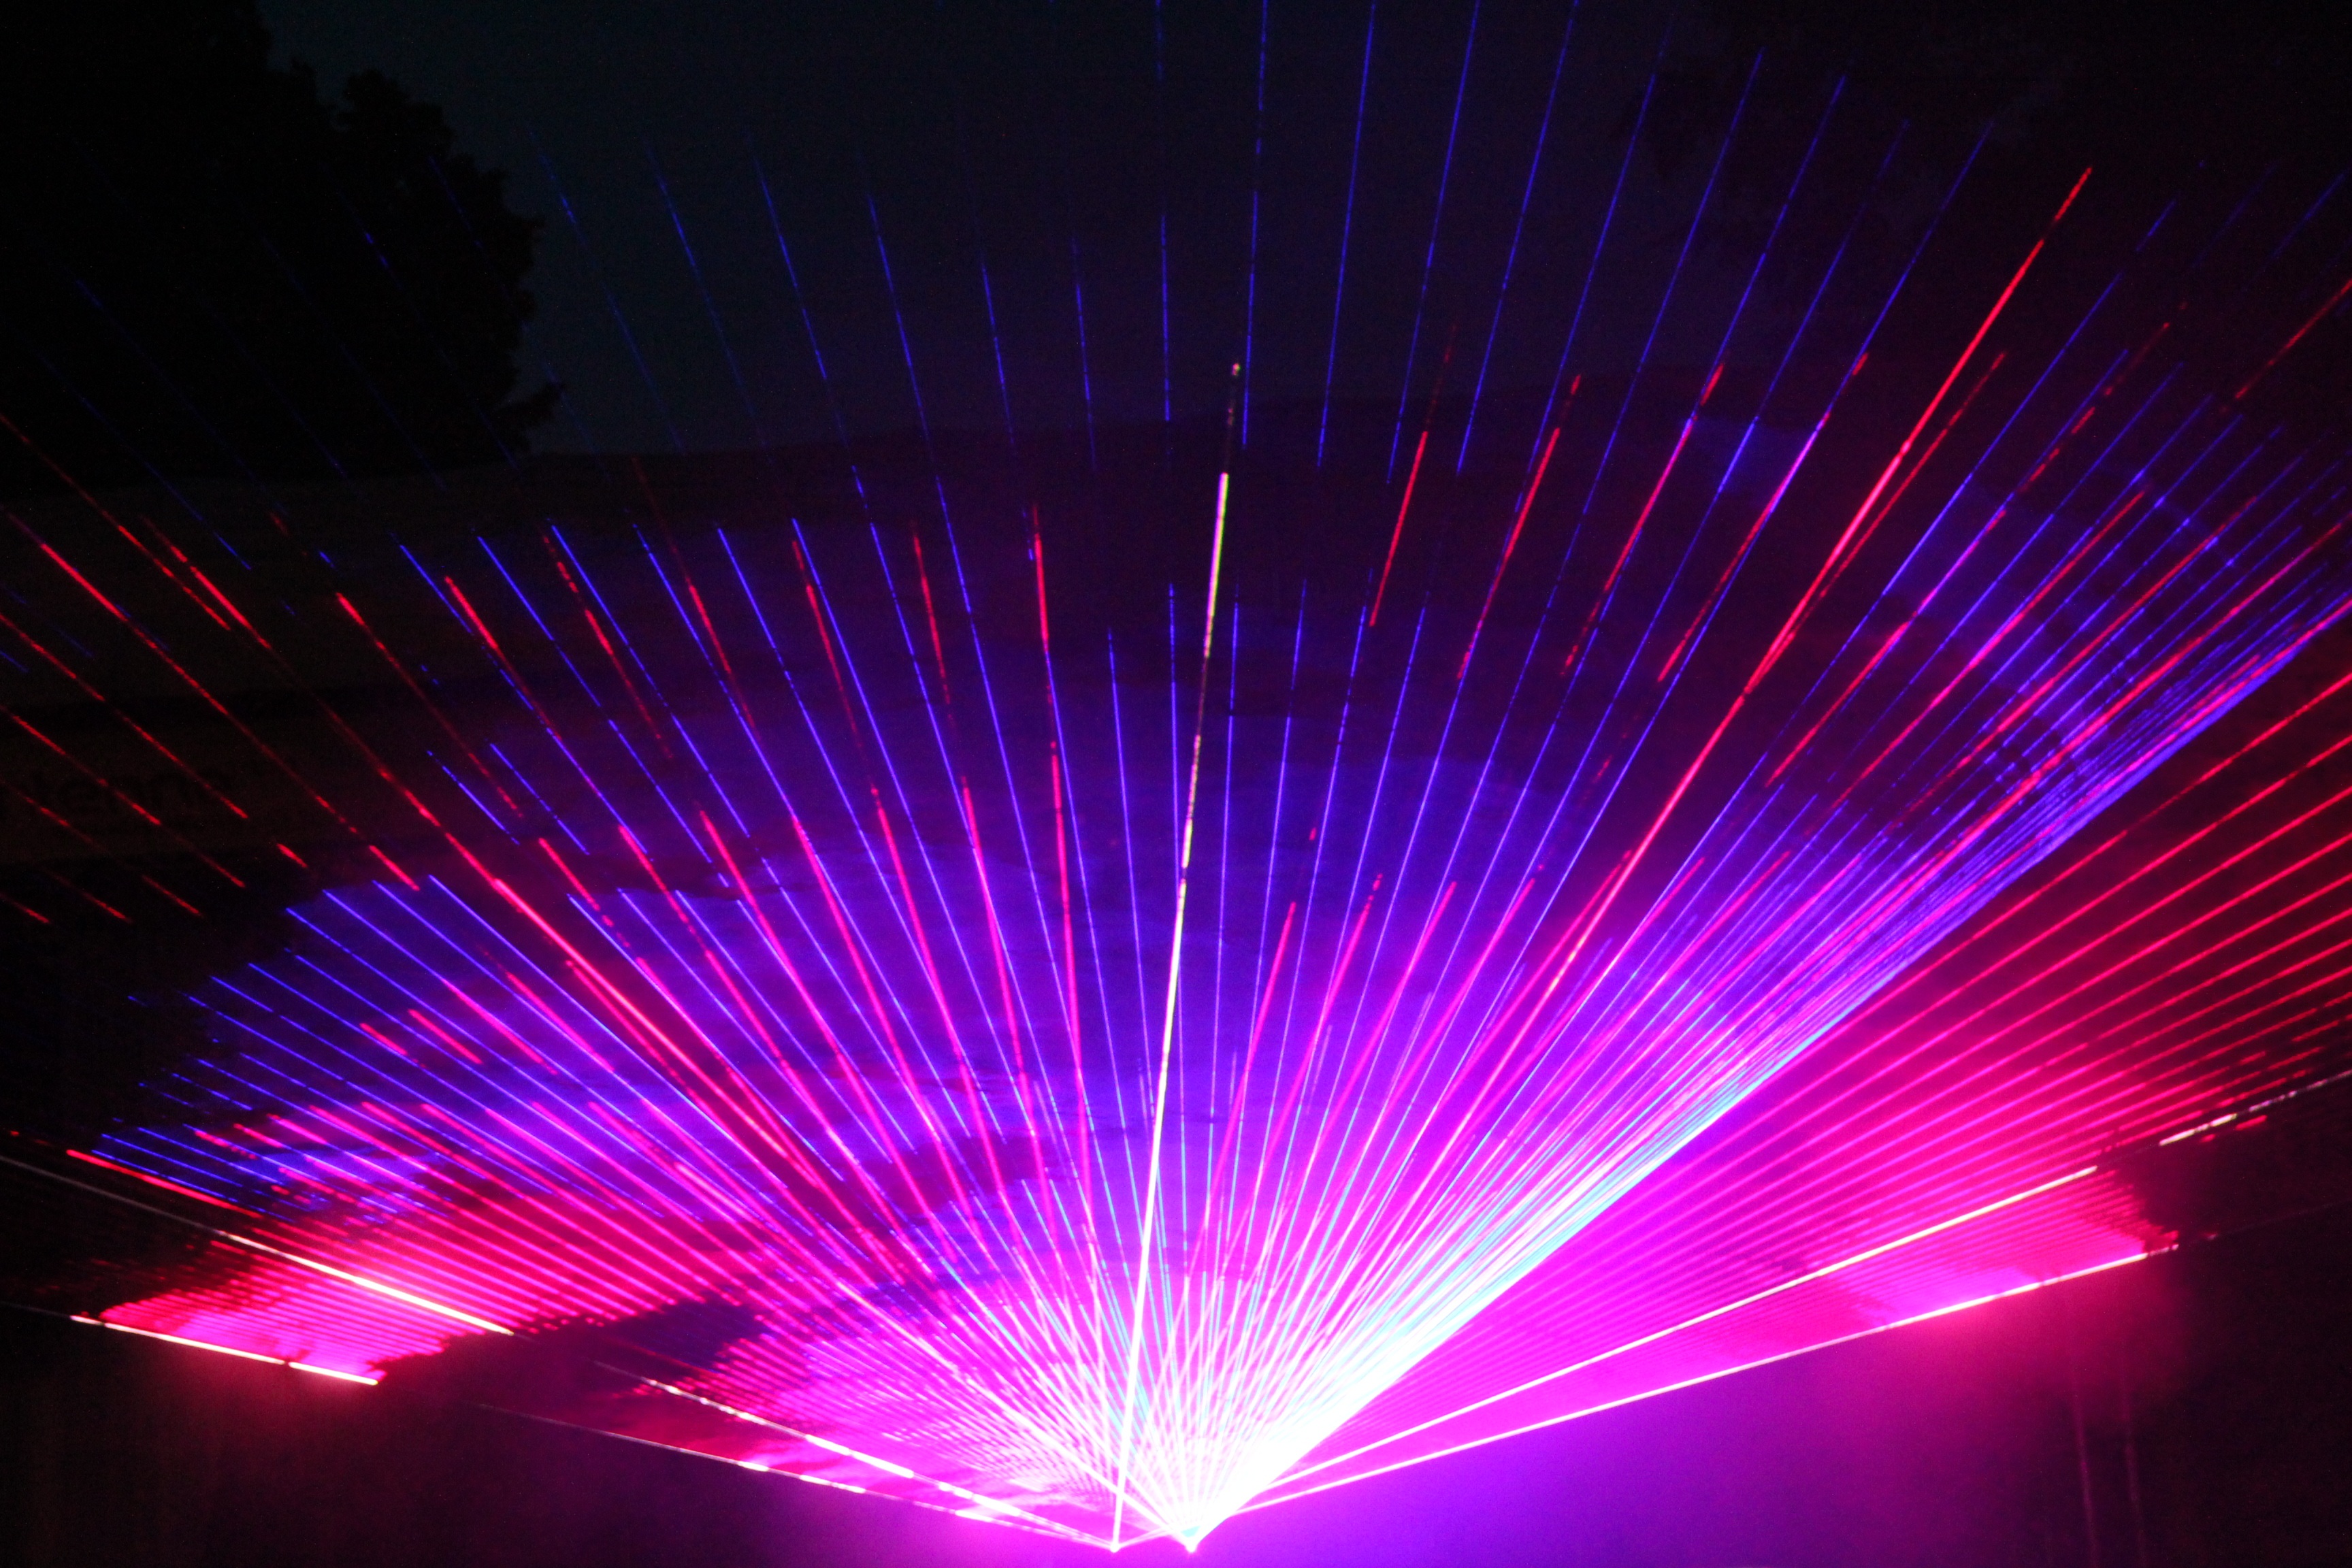
light, technology, night, sunlight, line, color, circle, germany, shape, cottbus, electronics accessory, lasershow